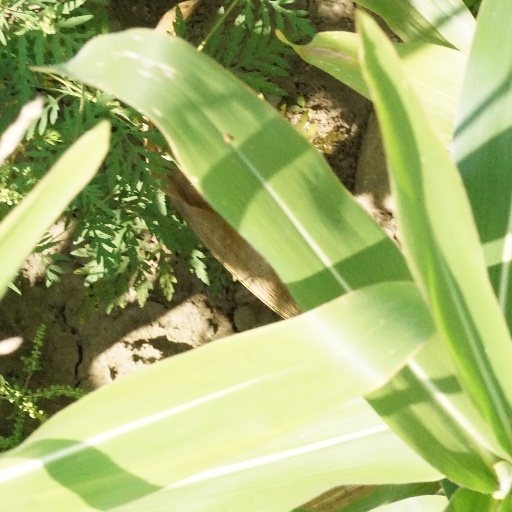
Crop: maize; corn